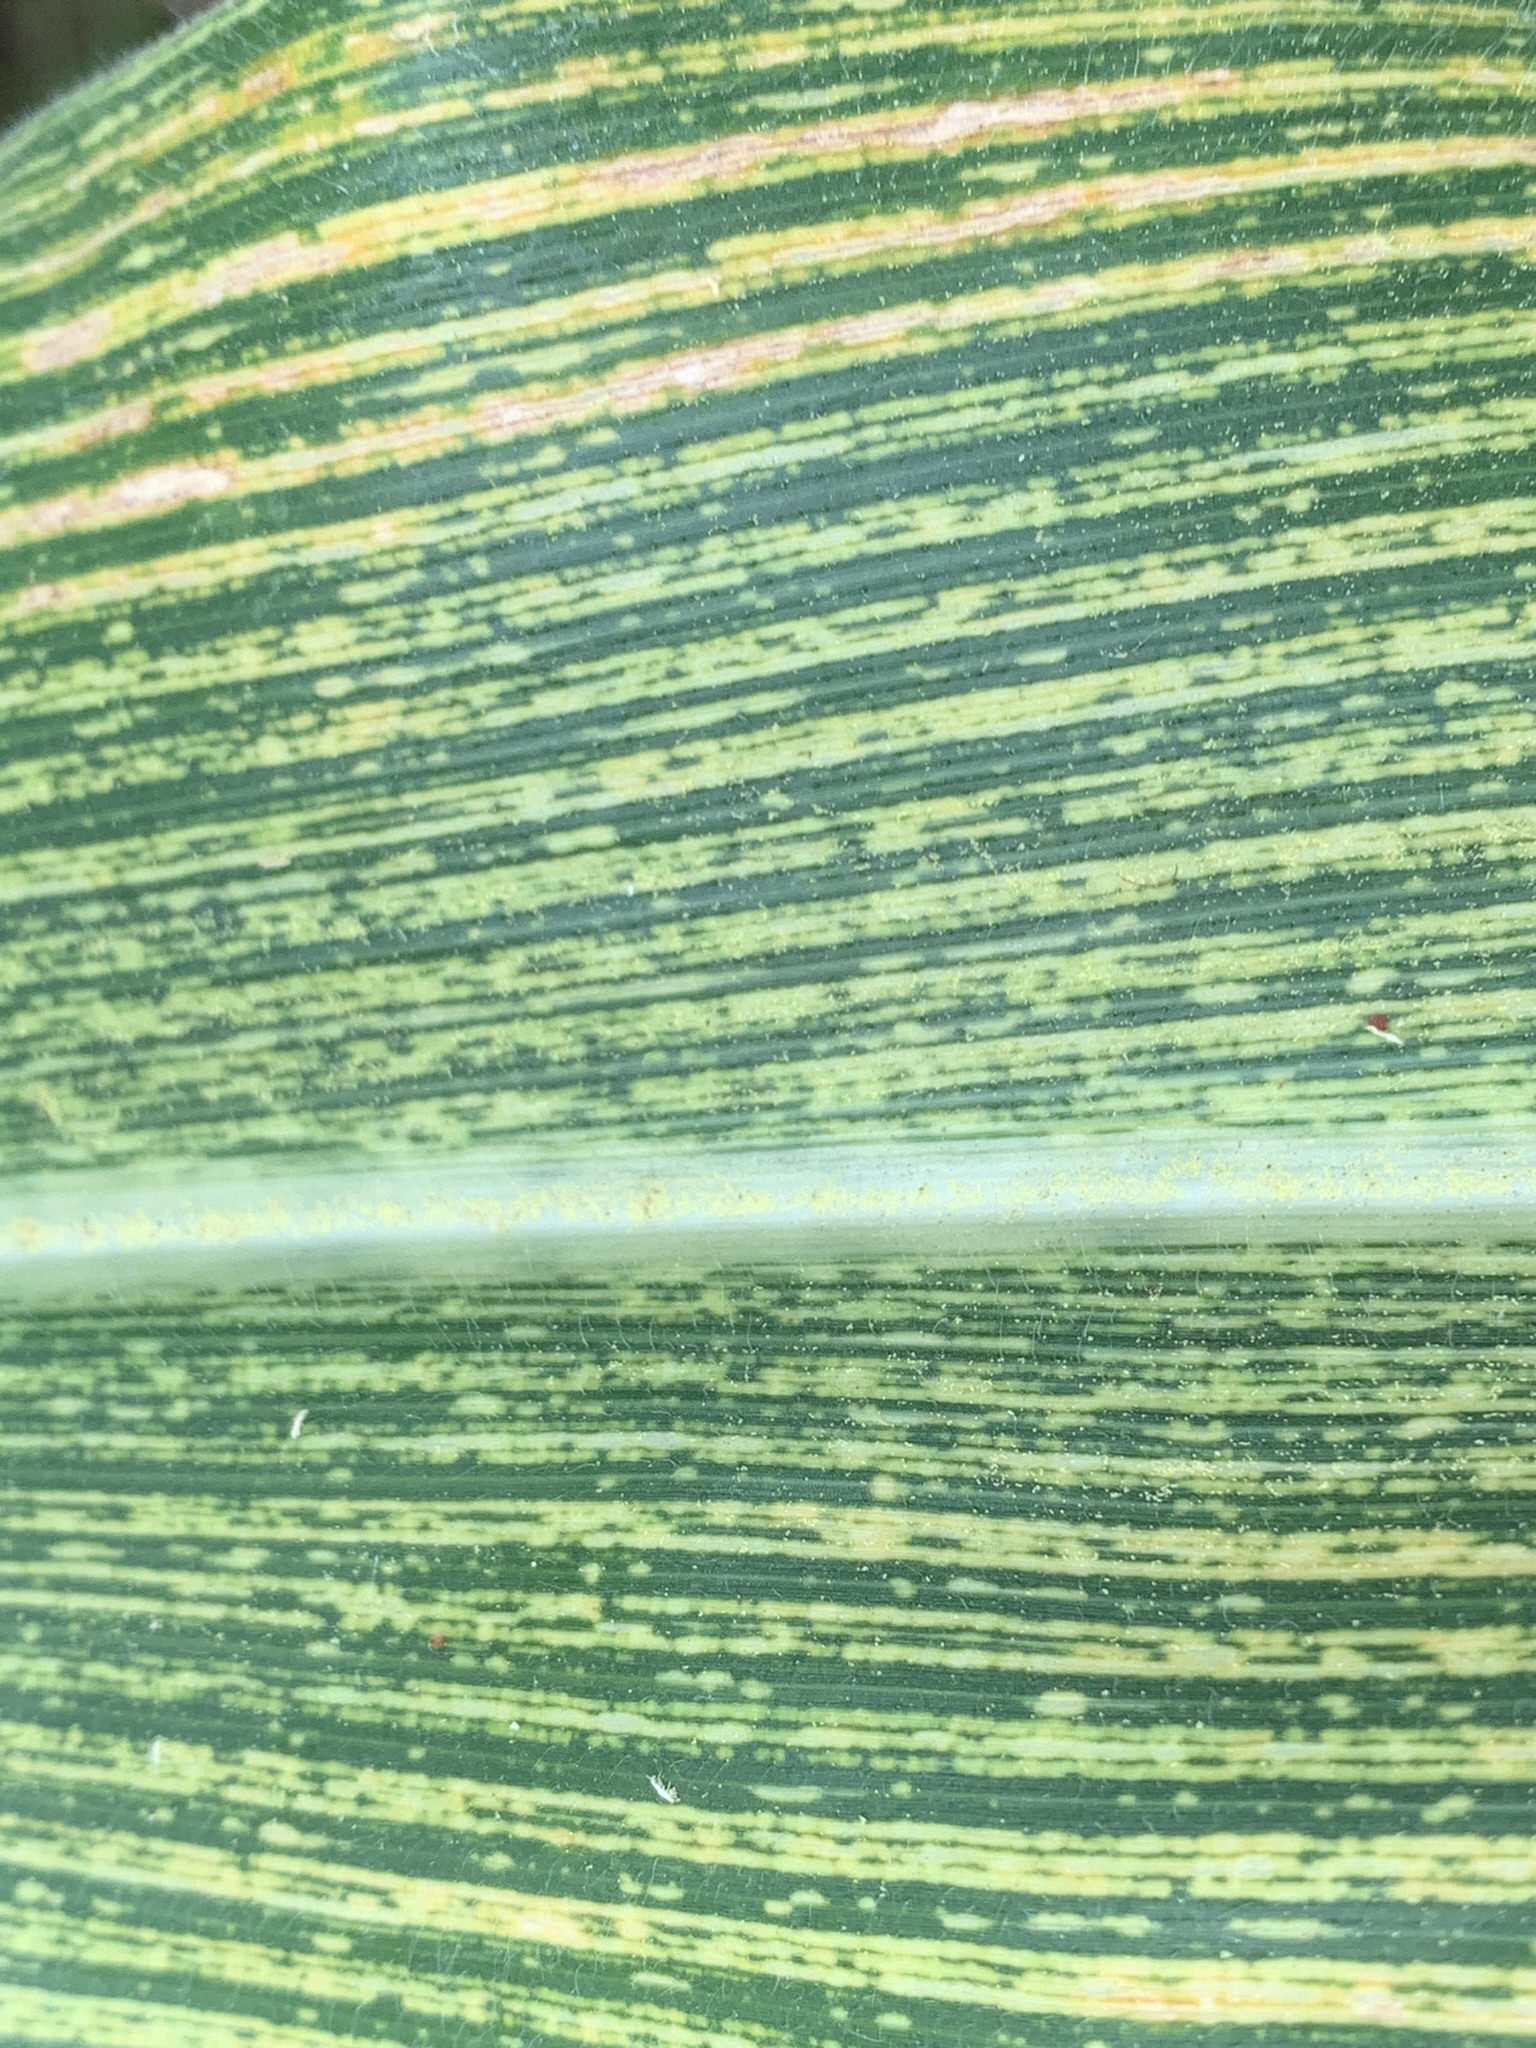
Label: MSV